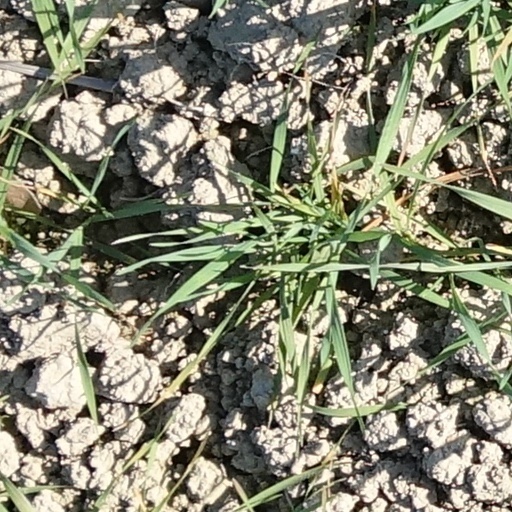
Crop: wheat